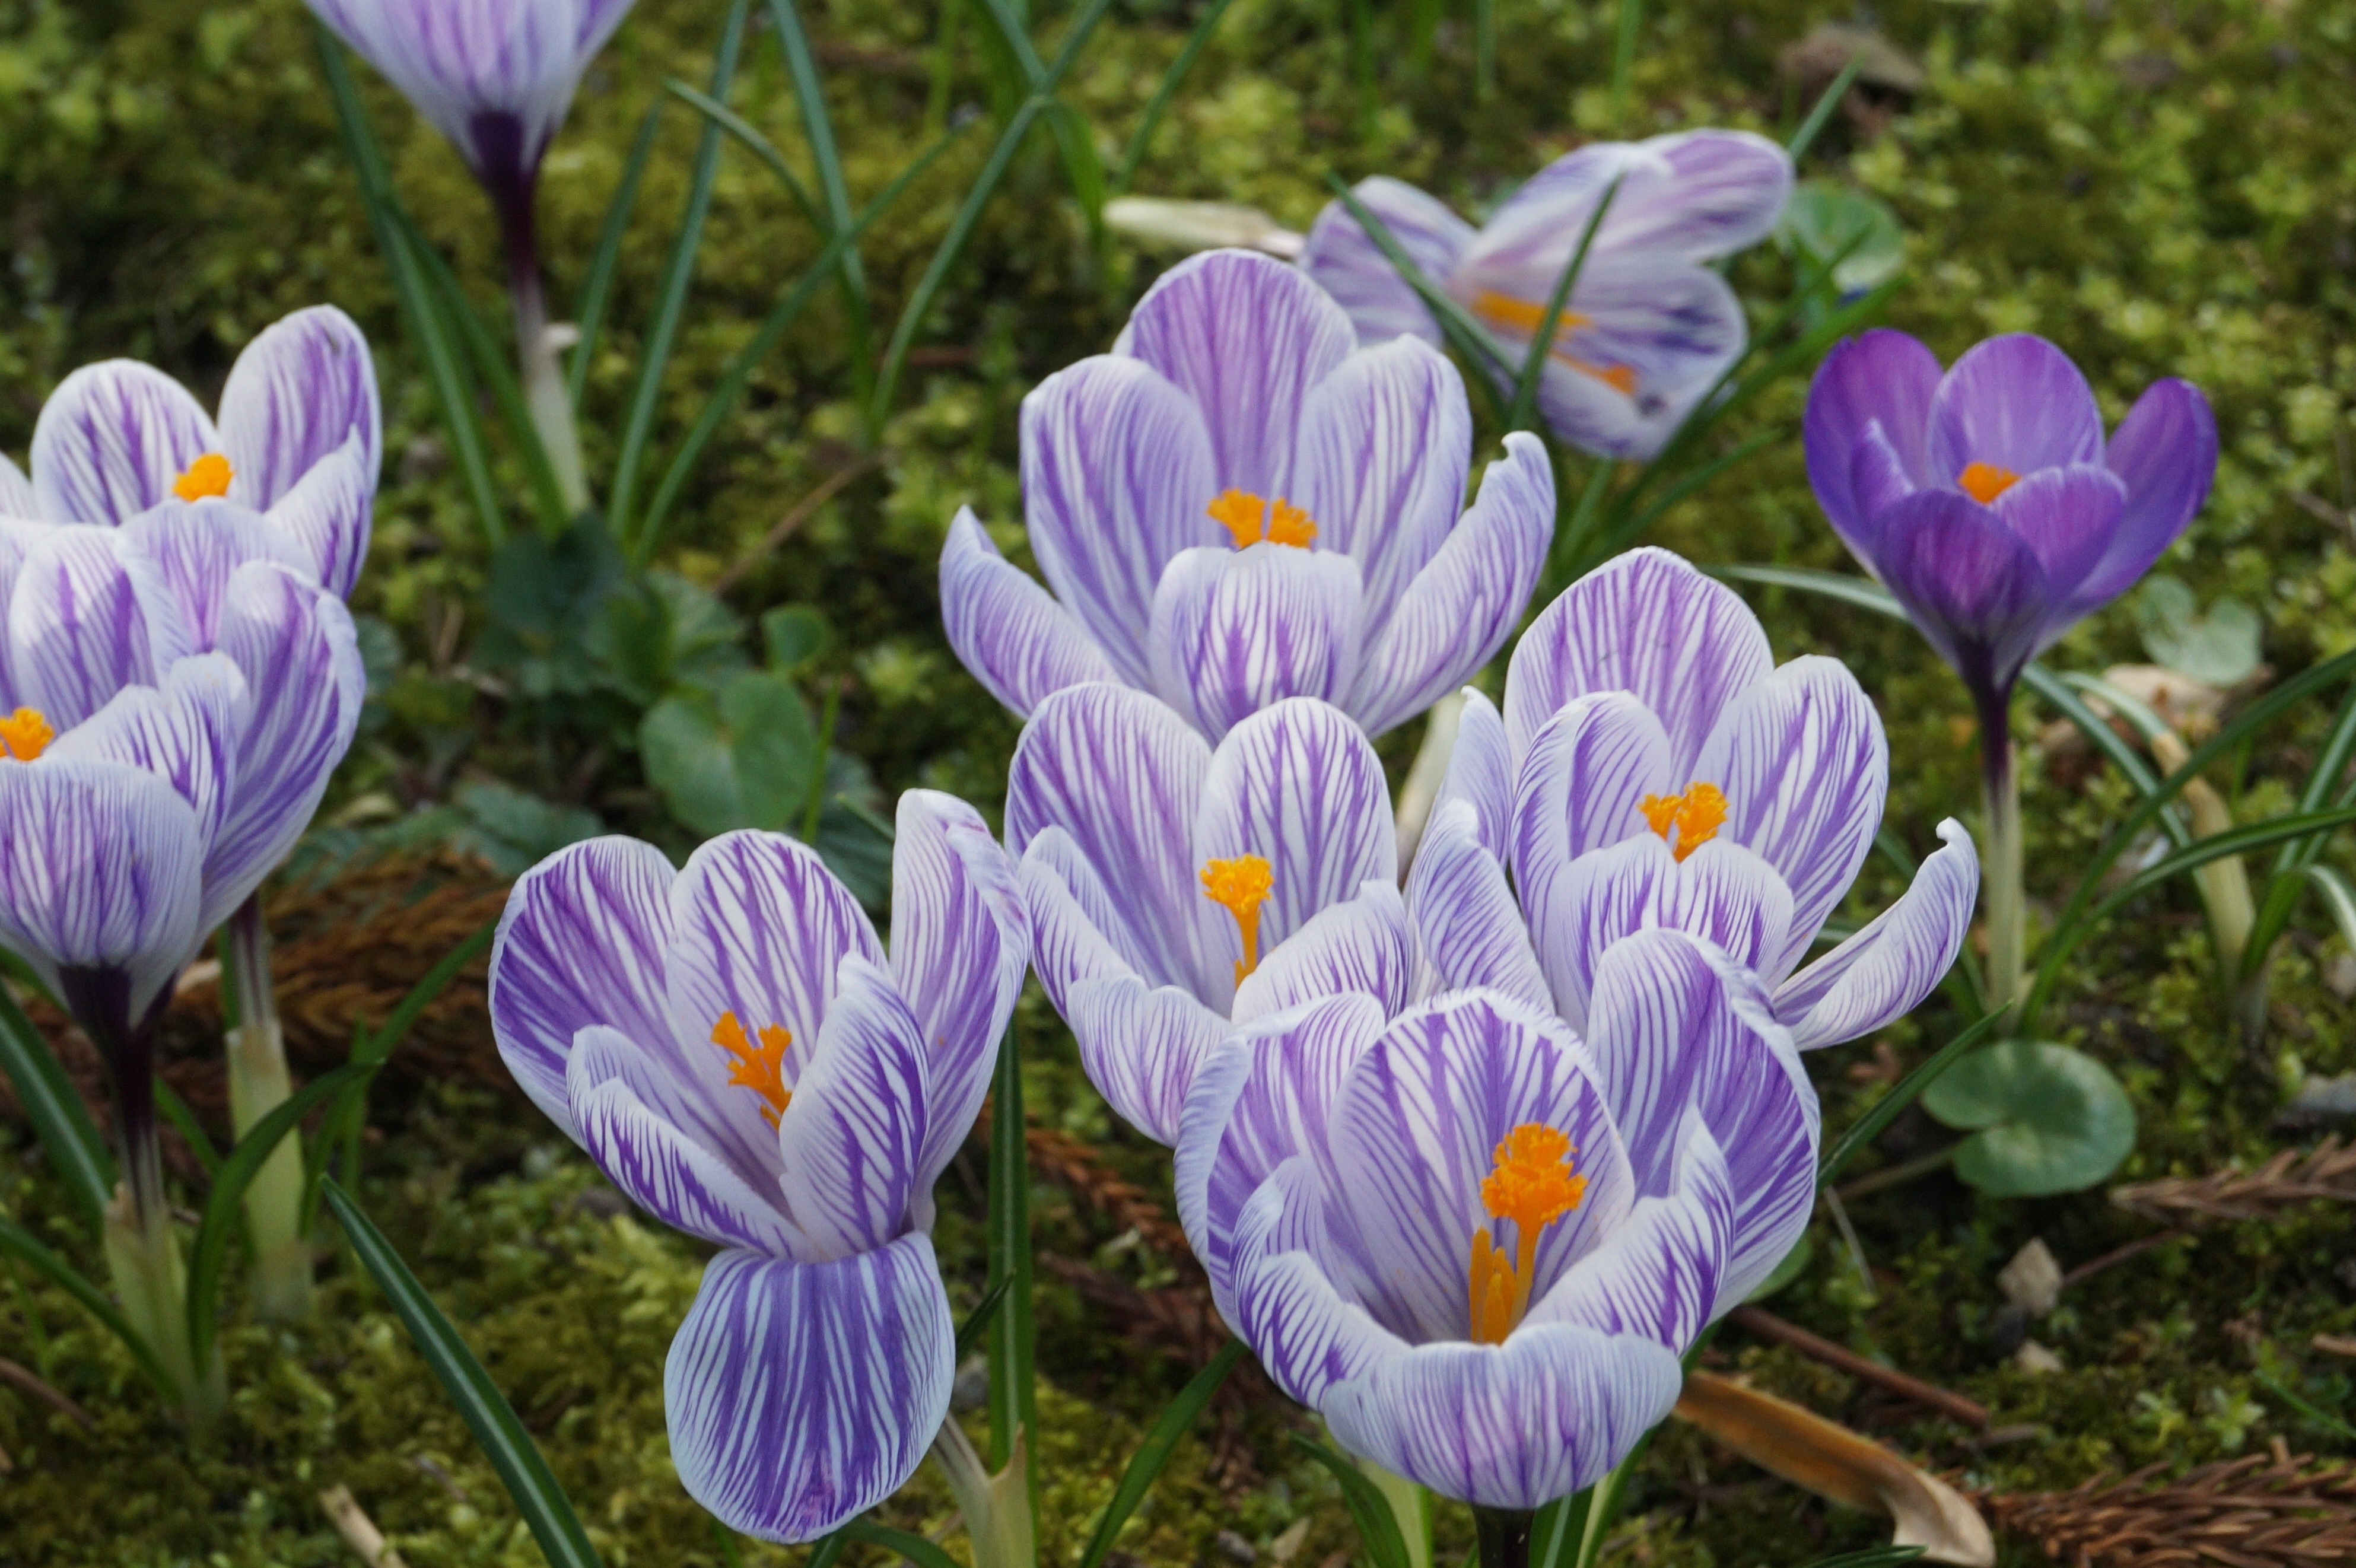
nature, plant, flower, bloom, spring, botany, flora, flowers, crocus, flowering plant, land plant, iris family